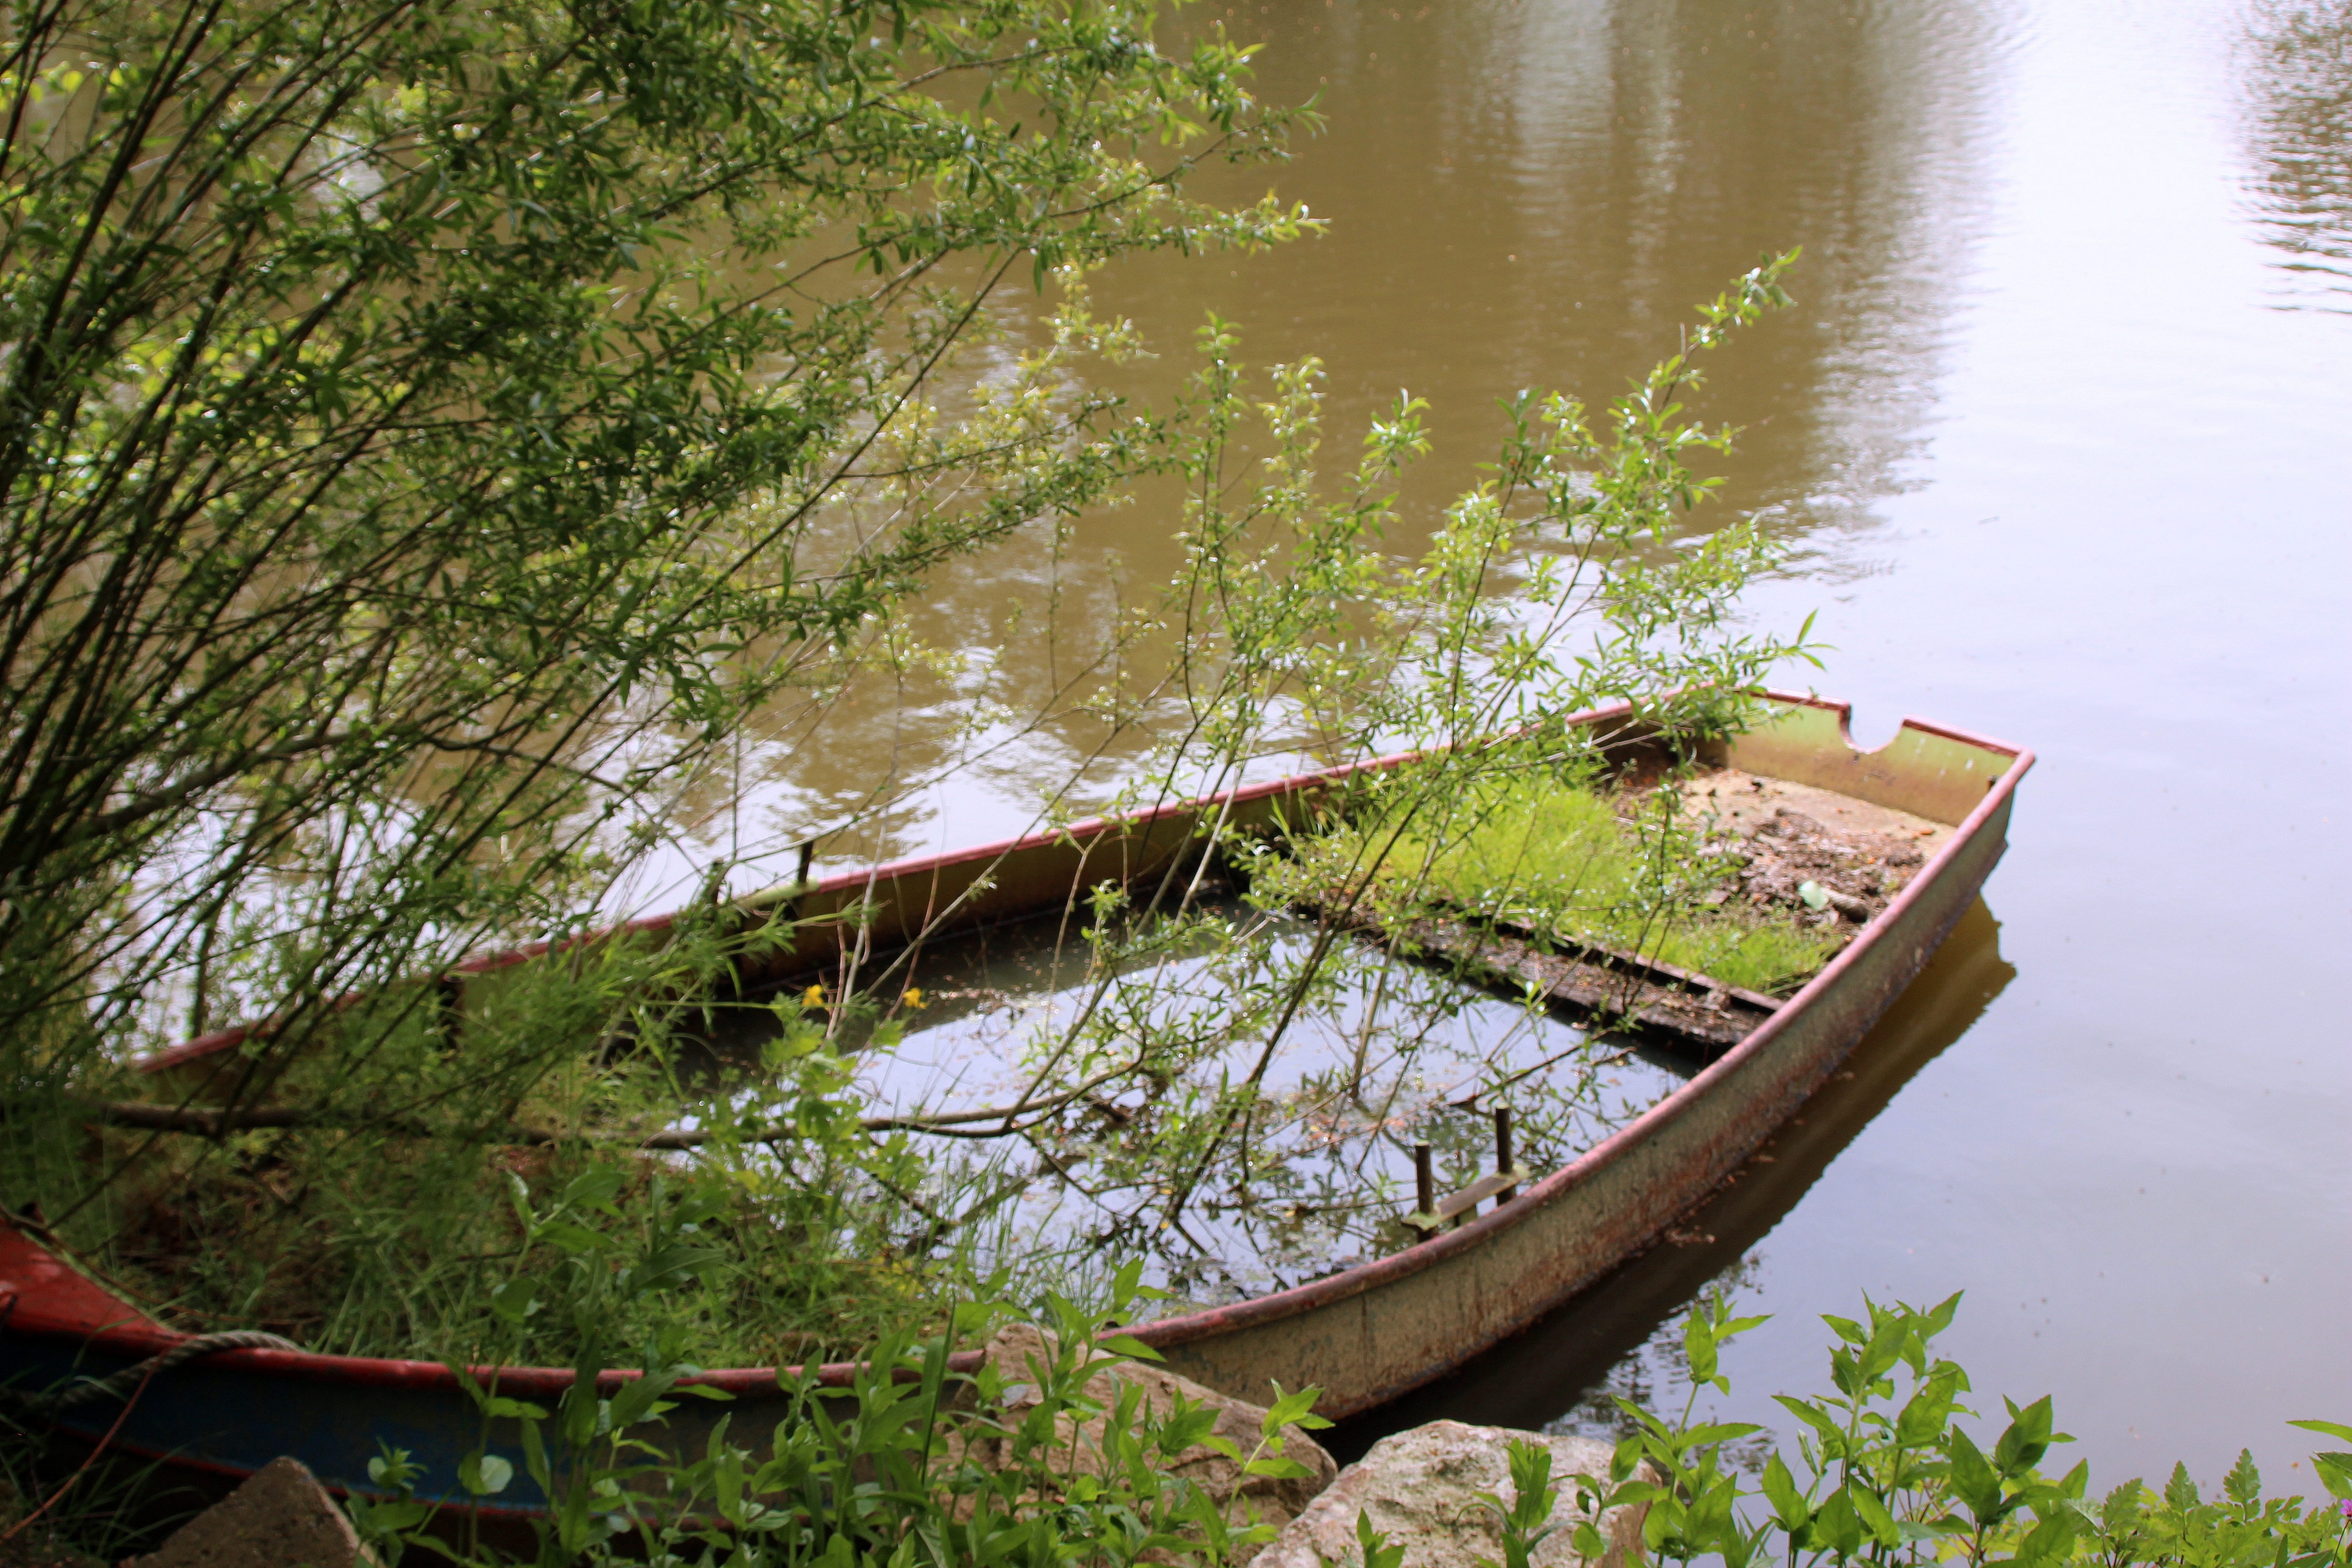
tree, water, swamp, wood, lake, old, river, pond, boot, stream, reflection, broken, rest, garden, waterway, body of water, destroyed, weathered, trees, bank, wetland, habitat, leak, silent, lapsed, fish pond, bayou